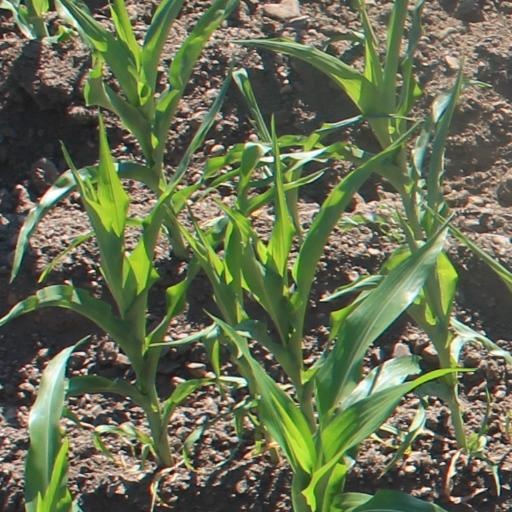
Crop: maize; corn